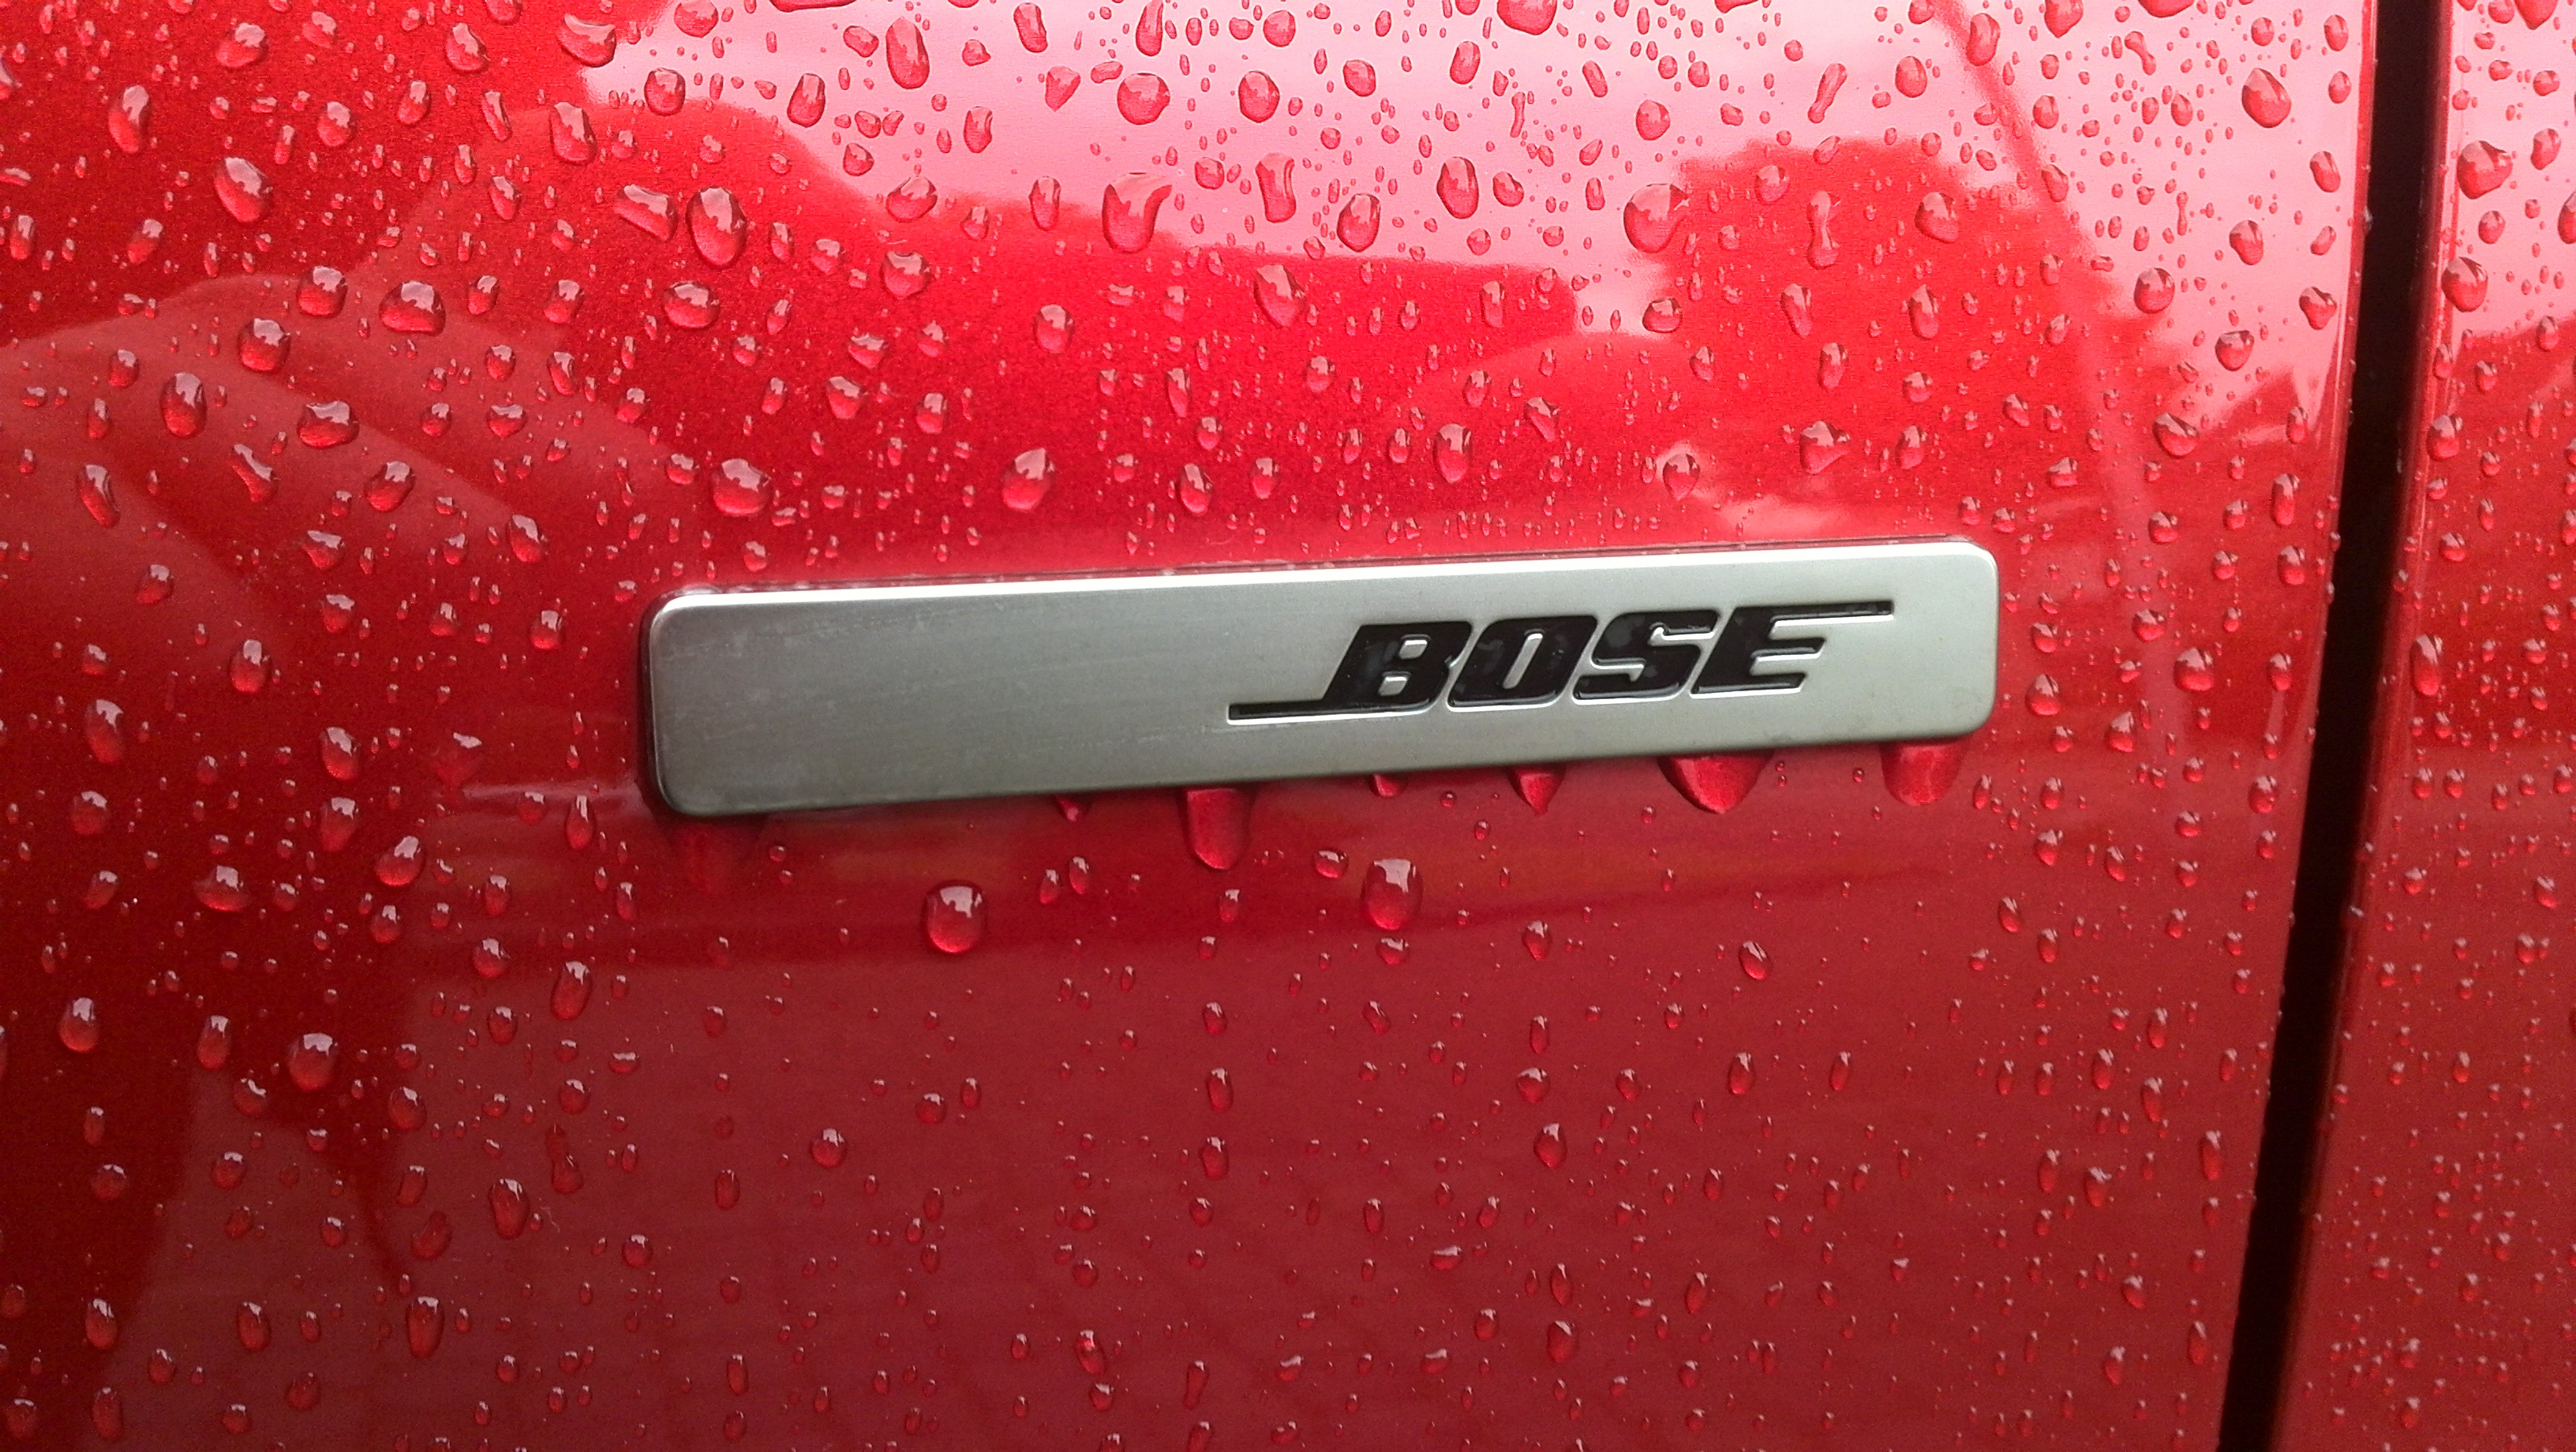
car, number, red, vehicle, pink, font, drops, computer wallpaper, bose, name plate